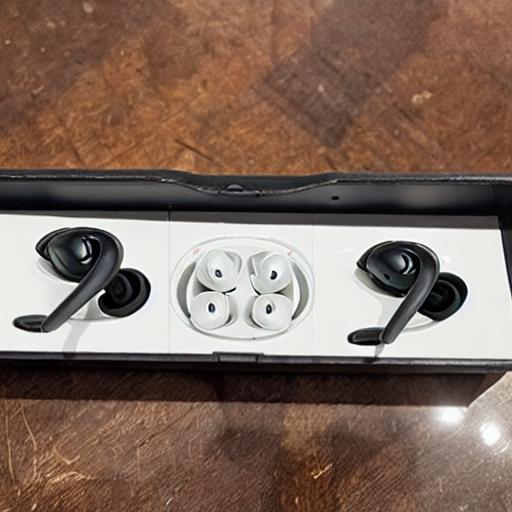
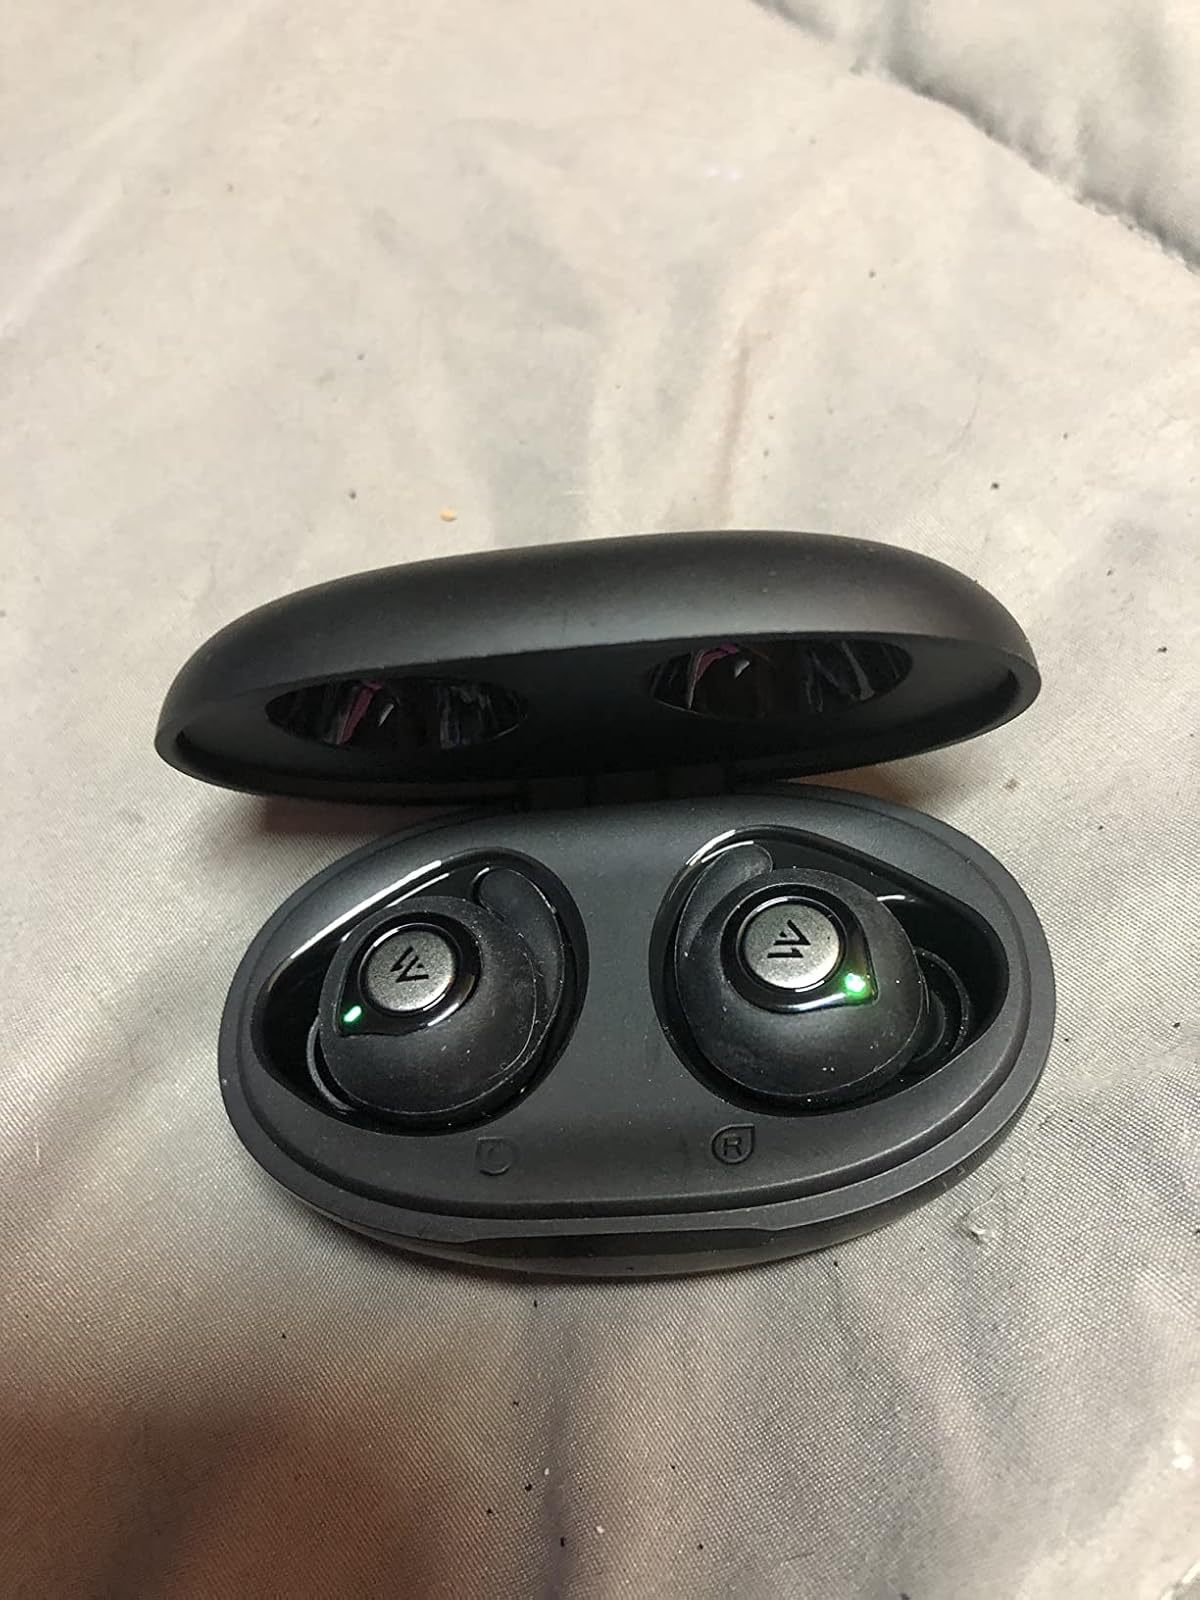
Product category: earbuds
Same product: no